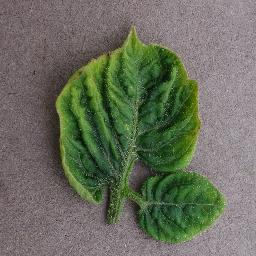
Label: Tomato___Tomato_Yellow_Leaf_Curl_Virus